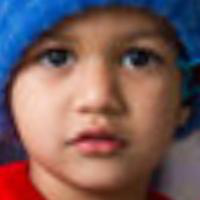
Age group: age 01-10